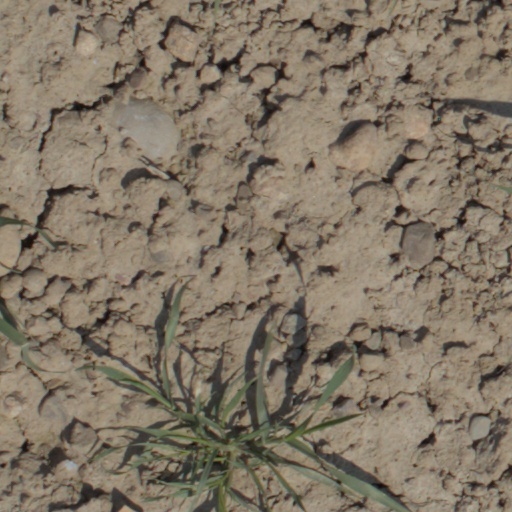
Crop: wheat